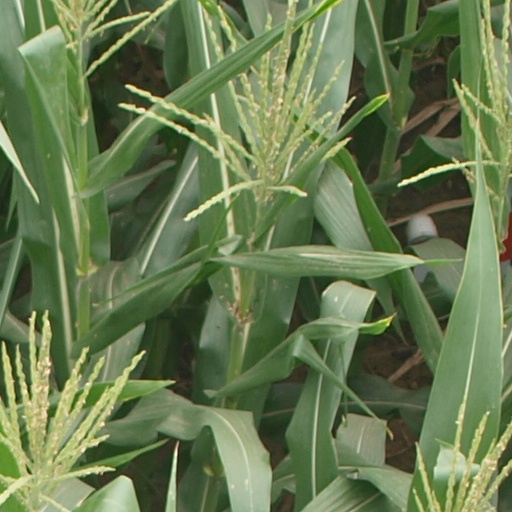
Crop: maize; corn